2022 Swedish general election

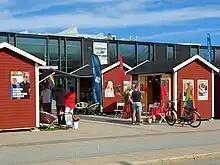
Political parties campaigning in Uppsala

After the beginning of the 2022 Russian invasion of Ukraine, campaign issues shifted towards the NATO accession of Sweden, as well as of neighbouring Finland. Opinion polls after the invasion showed that a majority of respondents supported the accession of Sweden, a militarily non-aligned country, to NATO for the first time. The Swedish Social Democratic Party (S) and Sweden Democrats (SD), who had historically favoured neutrality, revised their stance on the issue and stated their support for joining NATO. The Green Party (MP) remained opposed, while the Left Party (V) stated that they would opt for a referendum on the subject.